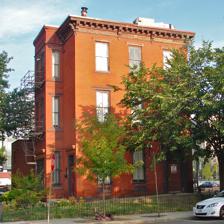
Building: Emily Wiley House
Country: United States of America
Year built: 1865
Historic house in Washington, D.C., United States United States historic place Emily Wiley House U.S. National Register of Historic Places Show map of Central Washington, D.C. Show map of the District of Columbia Show map of the United States Location 902 3rd Street, N.W. , Washington, D.C. Coordinates 38°54′5″N 77°0′55″W / 38.90139°N 77.01528°W / 38.90139; -77.01528 Area 2372 sq ft Built 1869 Architectural style Italianate NRHP reference No. 06000192 Added to NRHP May 26, 2006 The Emily Wiley House is a historic building at 902 3rd Street and 301 I Street, Northwest, Washington, D.C. , in the Mount Vernon Triangle neighborhood. History The Italianate home was constructed in 1869 to 1871. It served as Holy Rosary Church, established by Father Nicholas DeCarlo , from 1914 to 1919. During the 1920s, it was the headquarters for the National Colored Voters Union , and Smith and Robinson Club. It was listed on the National Register of Historic Places in 2006. References